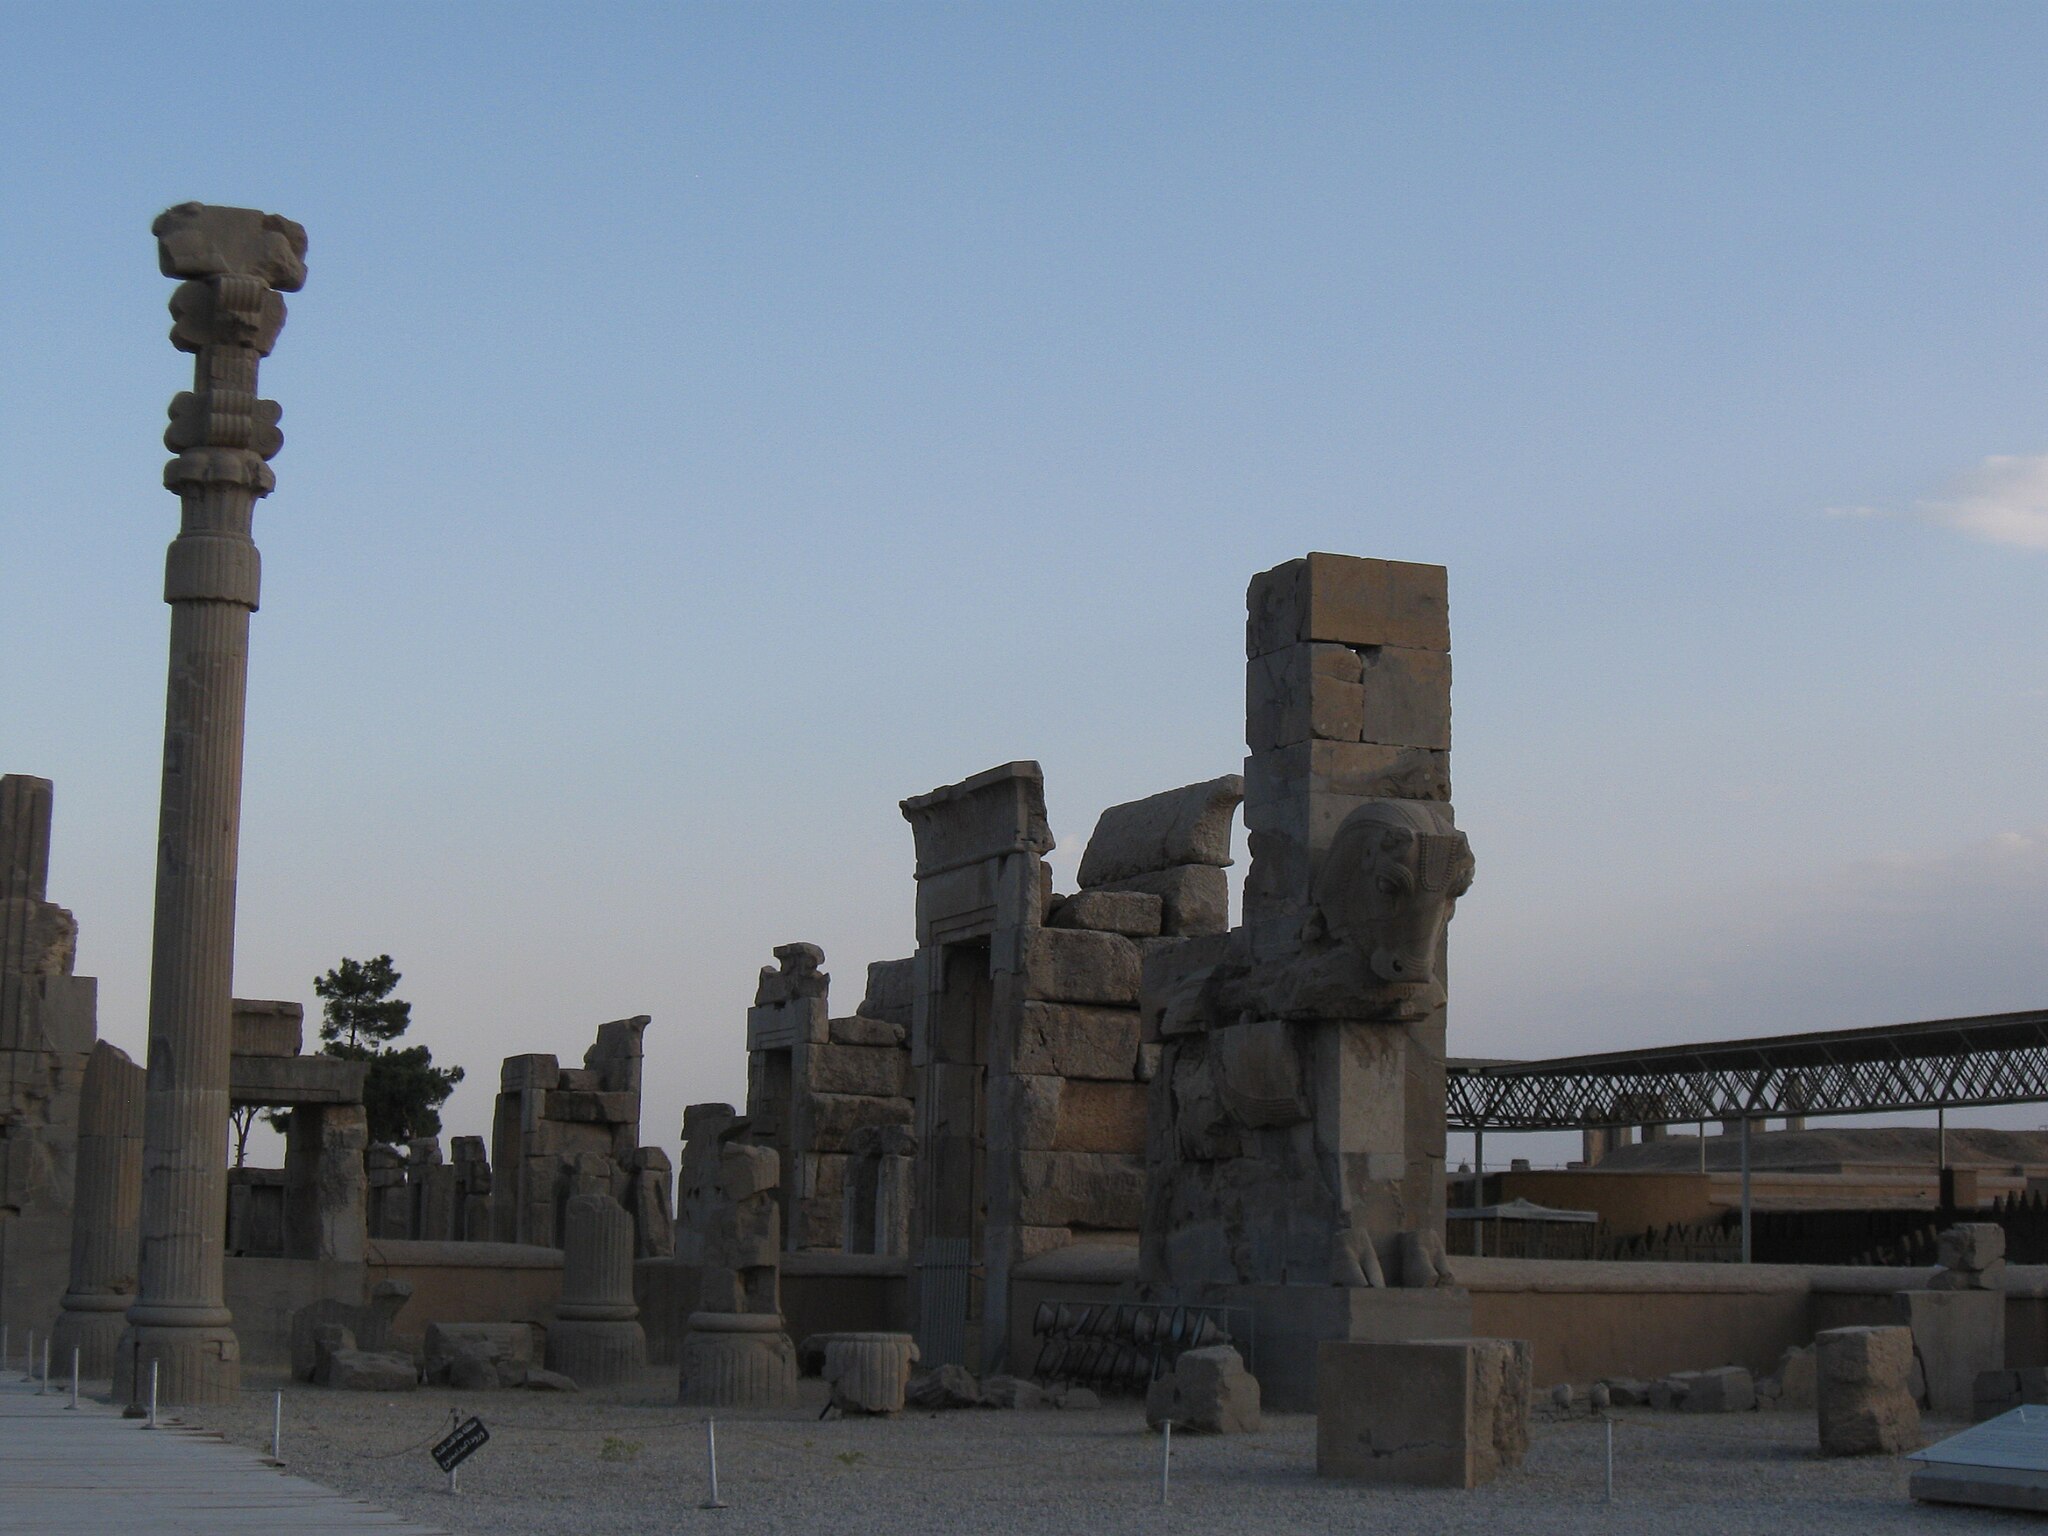
Title: Persepolis-001
Description: Persepolis in Shiraz , Persia
Date: 2011-05-31
Categories: Taken with Canon PowerShot A590 IS, Hall of hundred columns, Self-published work, 2011 in Persepolis, Bull statue in the northern facade, Hall of hundred columns